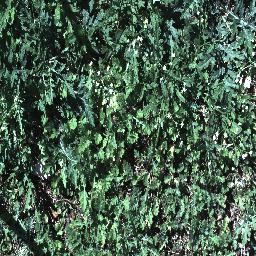
Label: parthenium